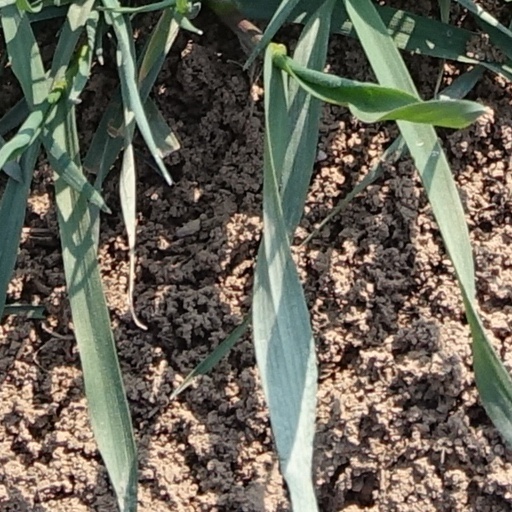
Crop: wheat